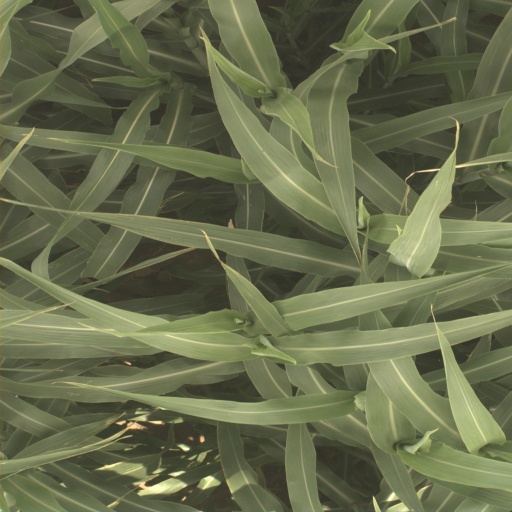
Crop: sorghum